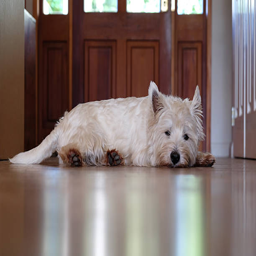
bored dog waiting for a walk